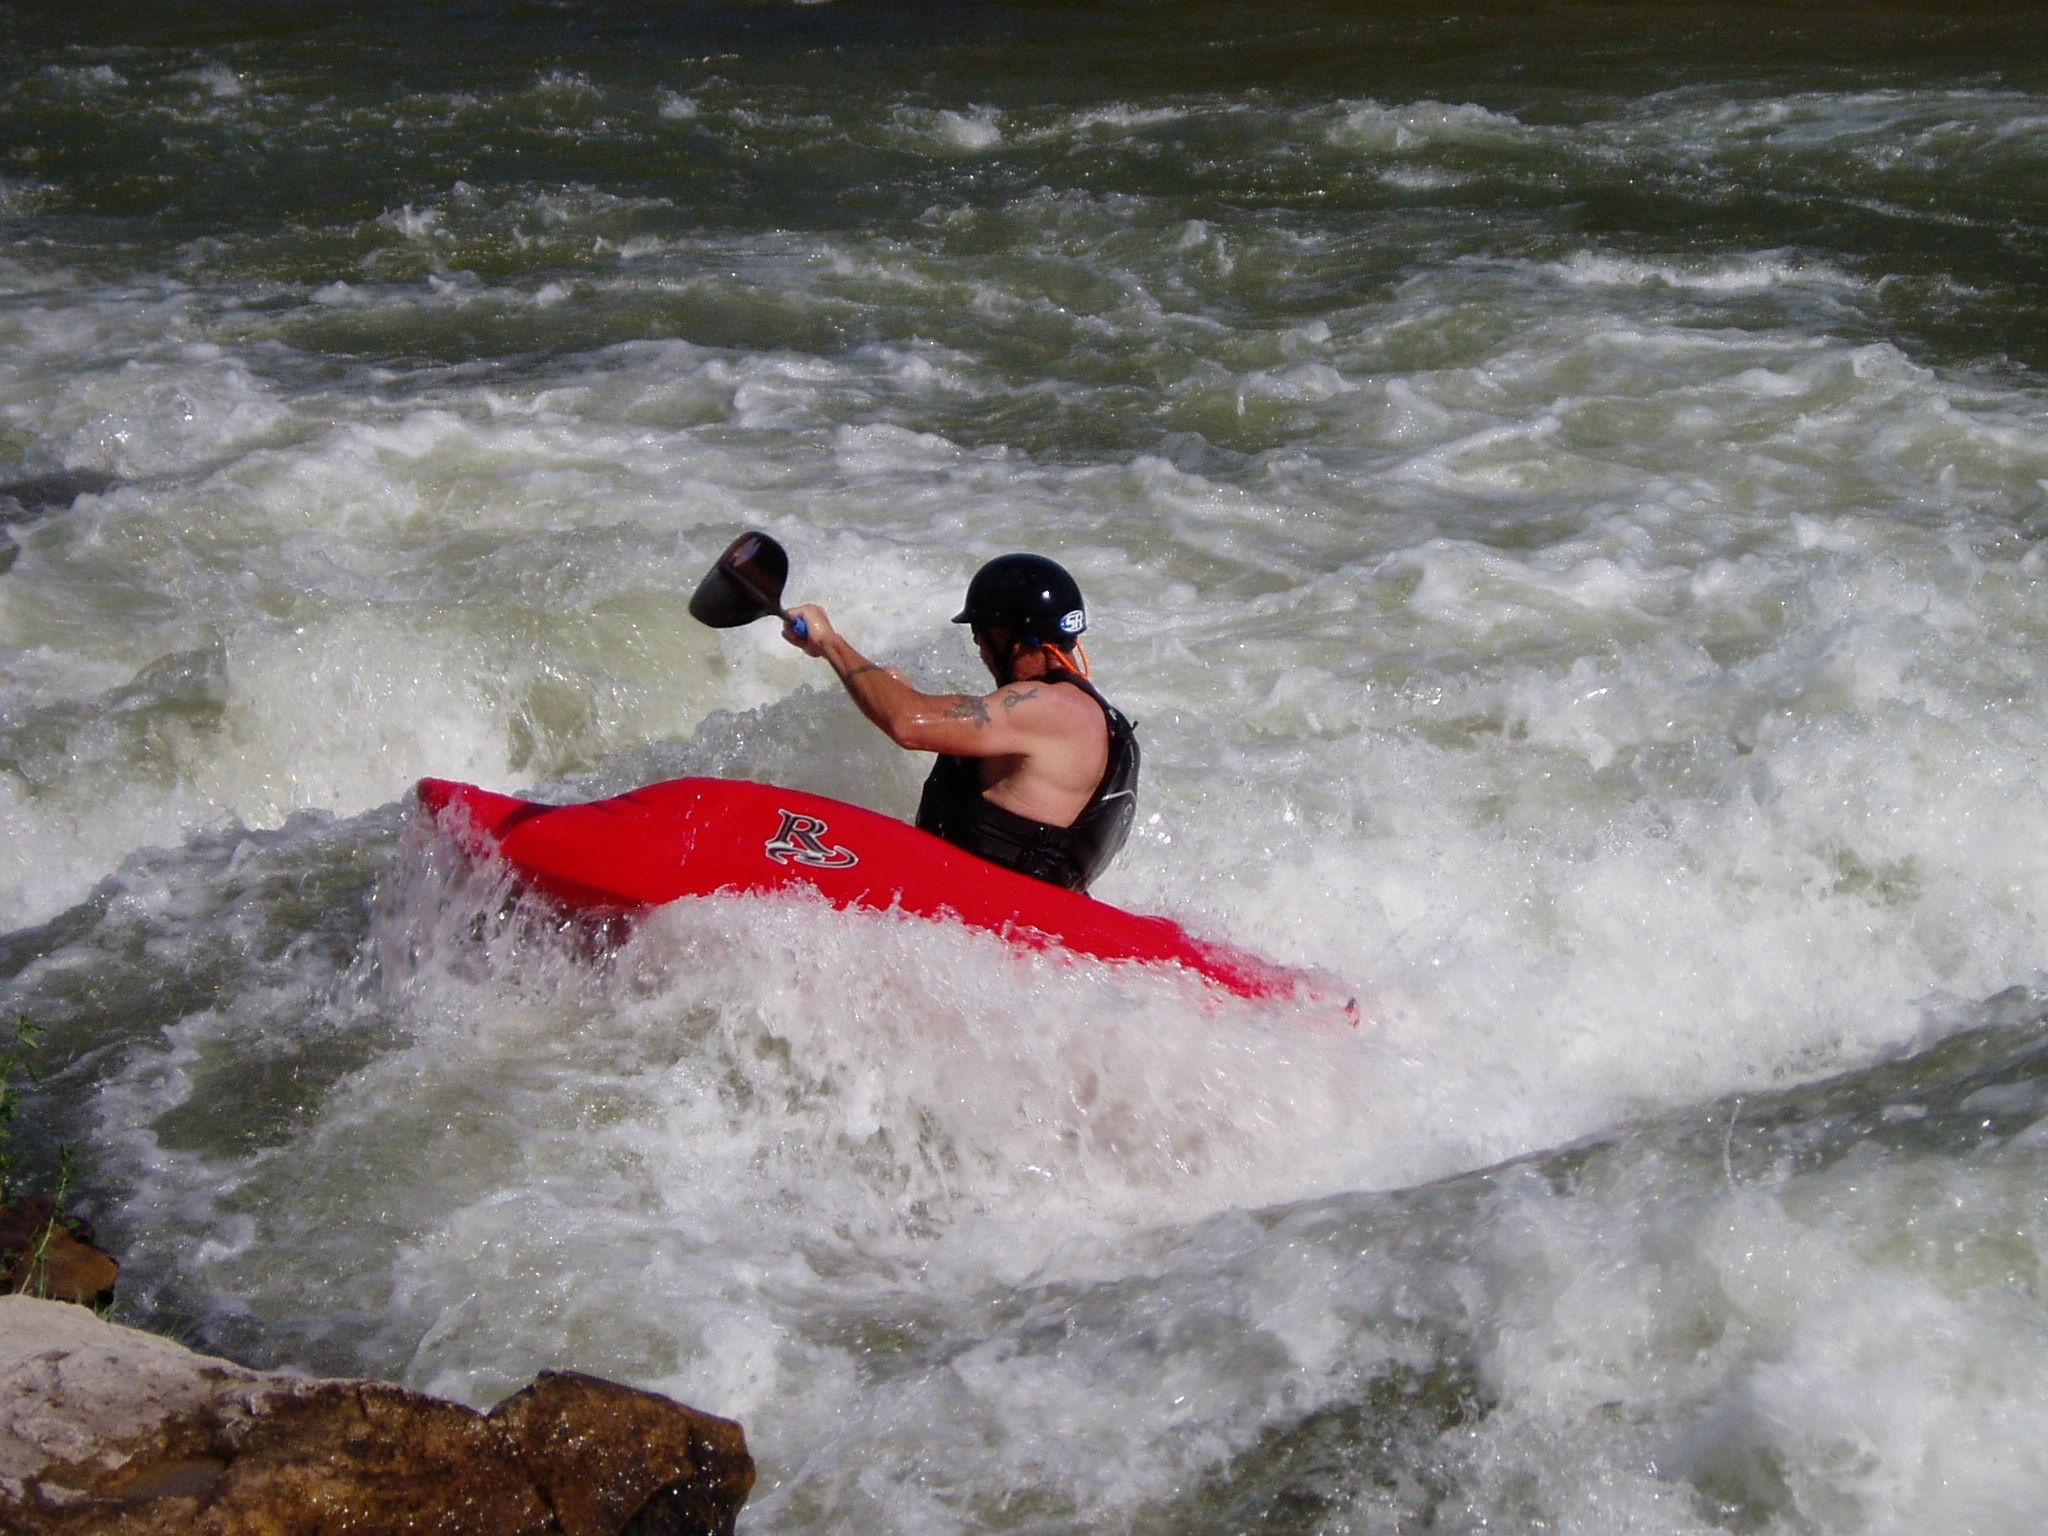
landscape, sea, water, wilderness, sport, boat, wave, river, canoe, paddle, vehicle, rapid, float, extreme sport, kayak, sports equipment, sports, boating, whitewater, kayaking, watercraft, canoeing, water sport, rafting, sea kayak, wind wave, canoe slalom, whitewater kayaking